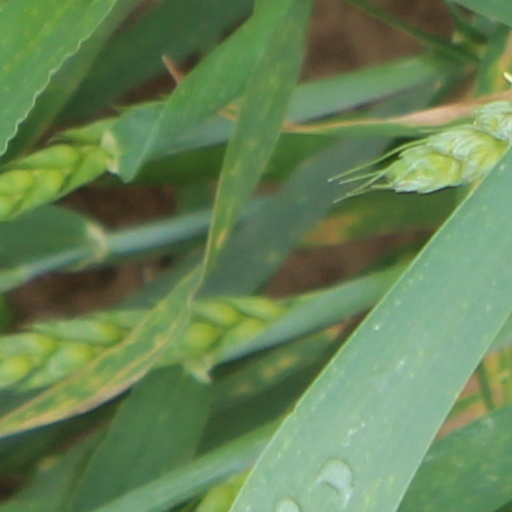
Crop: wheat